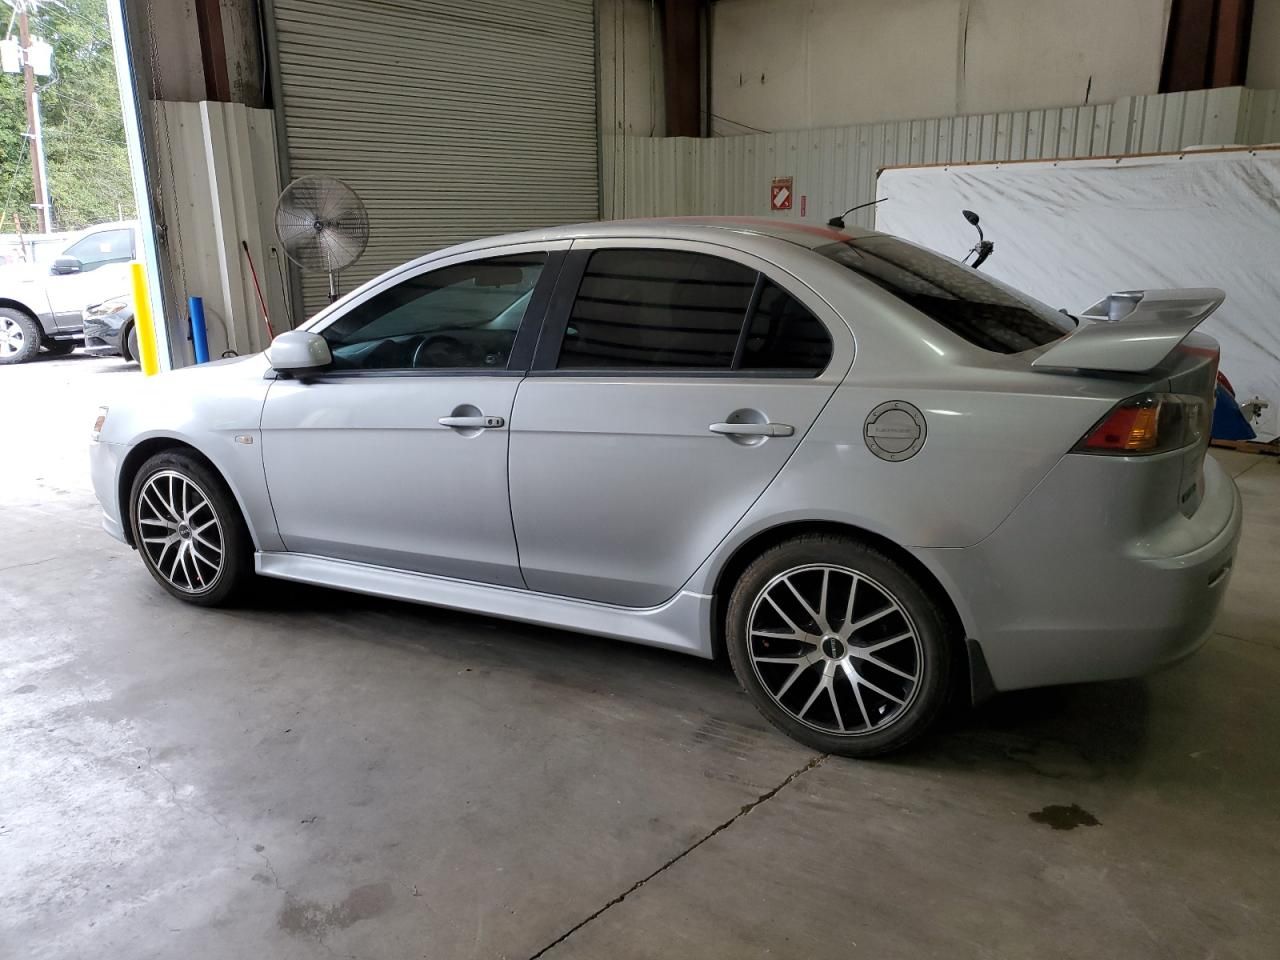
Aucun dommage détecté.
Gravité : aucun